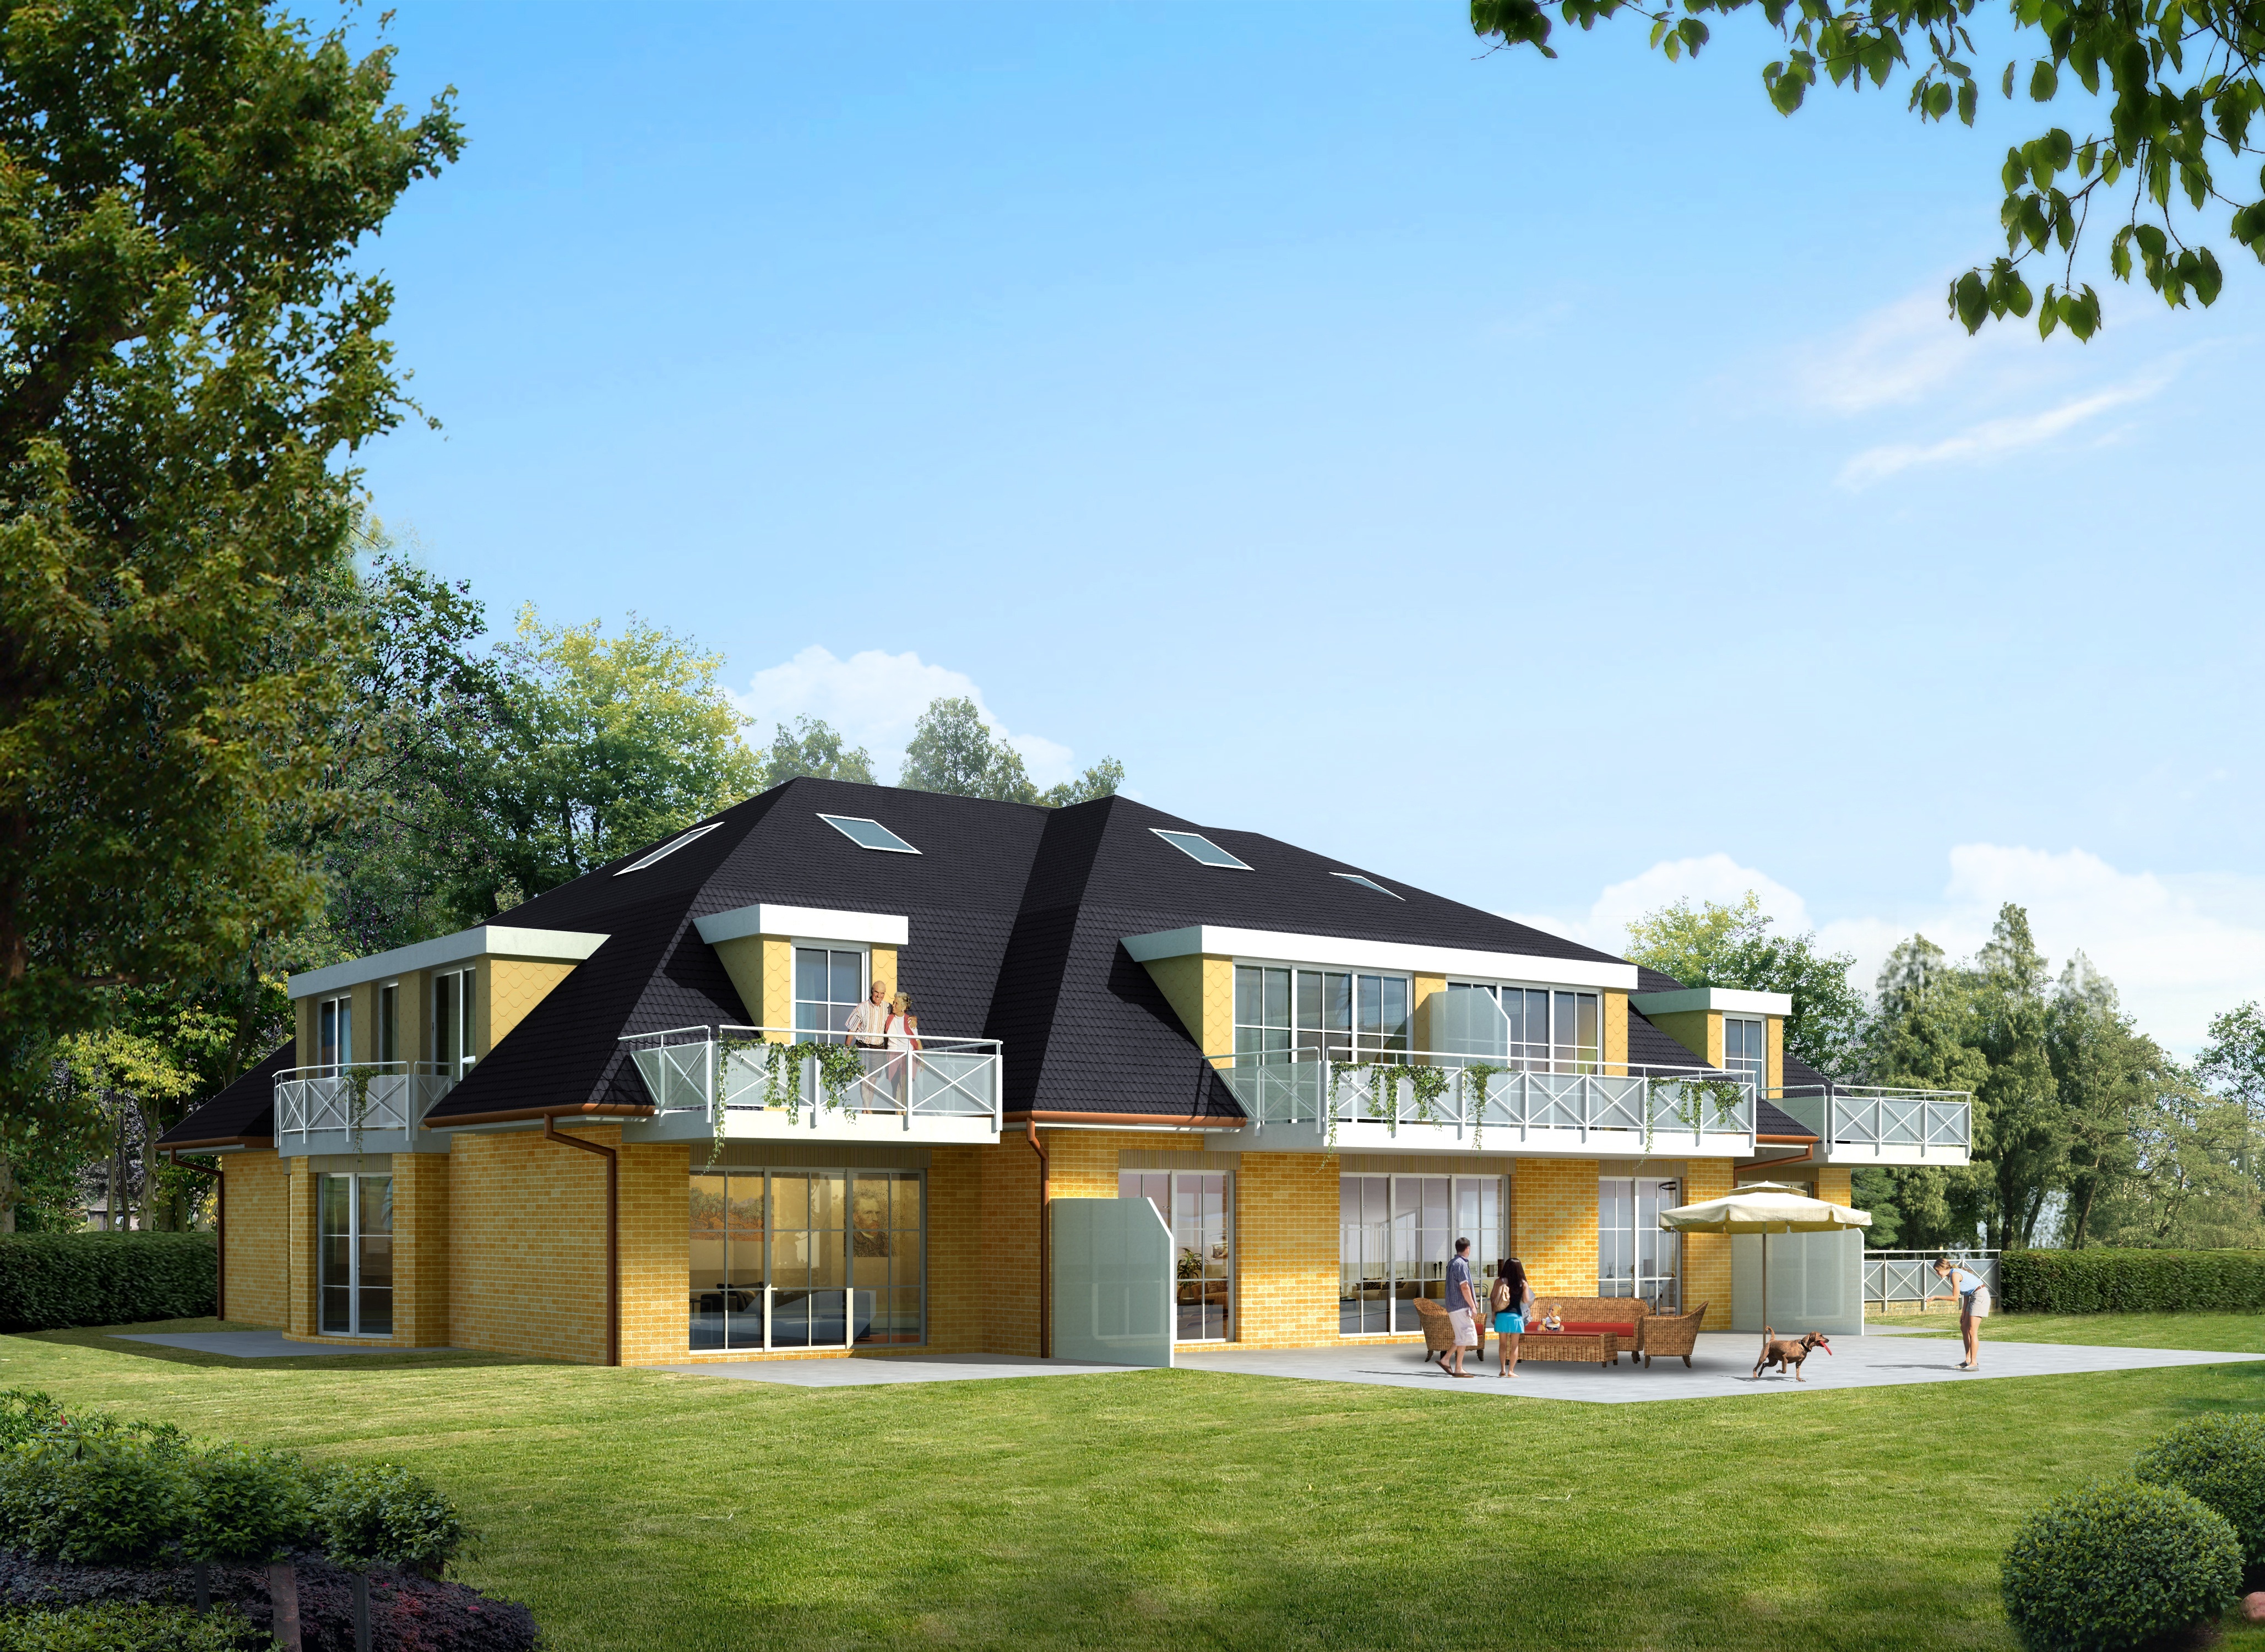
landscape, architecture, lawn, villa, mansion, house, building, home, cottage, backyard, facade, property, farmhouse, estate, real estate, visualization, cgi, rendering, single family home, visualization 3d, residential area, architectural visualization